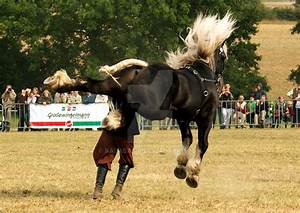
Label: horse